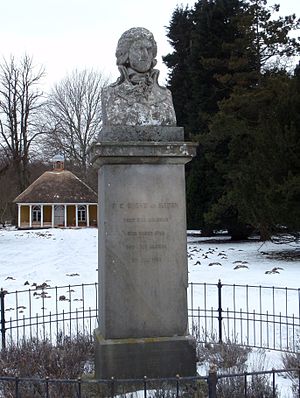
Frederik Christian Raben
Buste af Frederik Christian Raben i parken ved Aalholm med en pavillon i baggrunden
Grev Fredierik Christian Raben (1770-1838) til Christiansholm (Ålholm ved Nysted)
Frederik Christian lensgreve Raben var greve af Christiansholm ved Nysted på Lolland og botaniker. Ud over at drive og forbedre sin fædrene arv foretog han en lang række rejser for at opsøge og indsamle planter m.m.